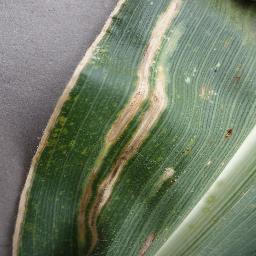
Label: Corn___Cercospora_leaf_spot Gray_leaf_spot